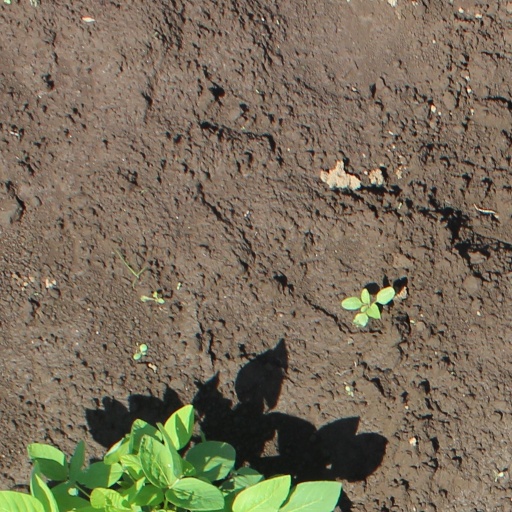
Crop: soybean